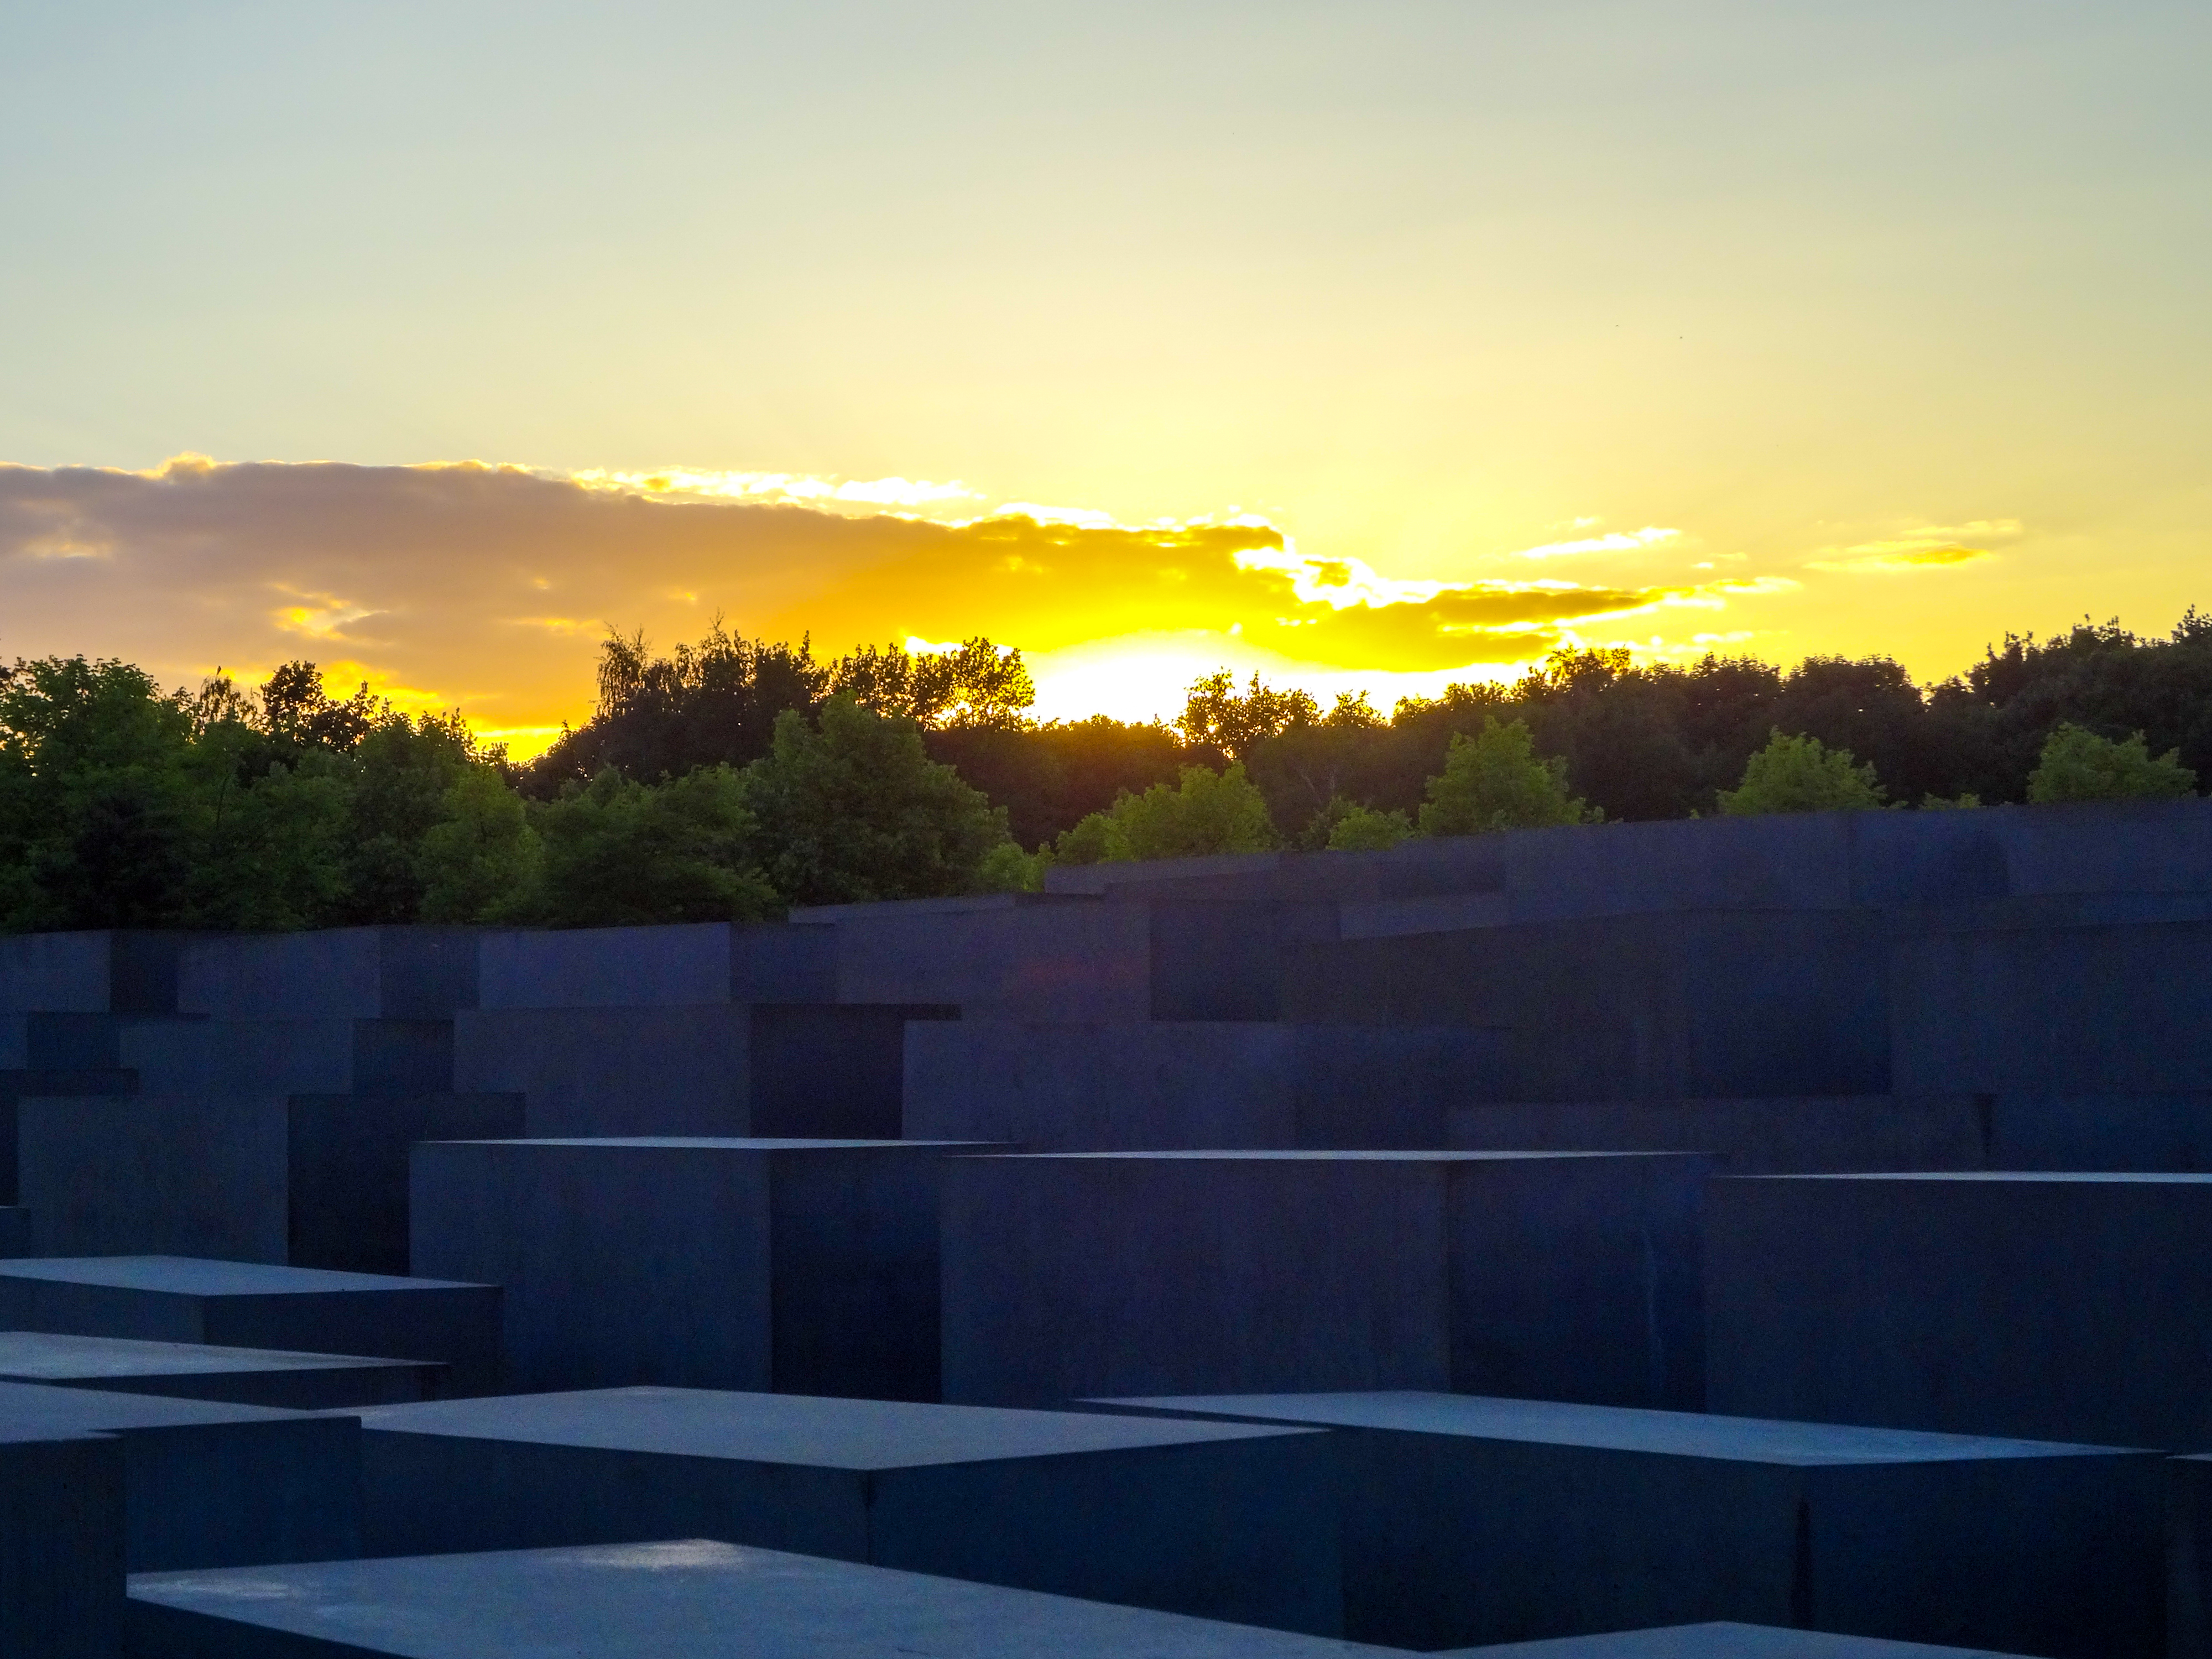
monument, memorial, sunset, dusk, berlin, germany, memorial to the murdered jews, city, sunrise, horizon, sunlight, evening, amber, afterglow, morning, concrete, composite material, red sky at morning, sun, backlighting, dawn, heat, astronomical object